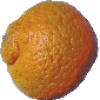
Label: Mandarine 1